1988 Cleveland Browns season

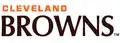
Primary script logo used by the Cleveland Browns, 1975-1995

The 1988 Cleveland Browns season was the team's 39th season with the National Football League.